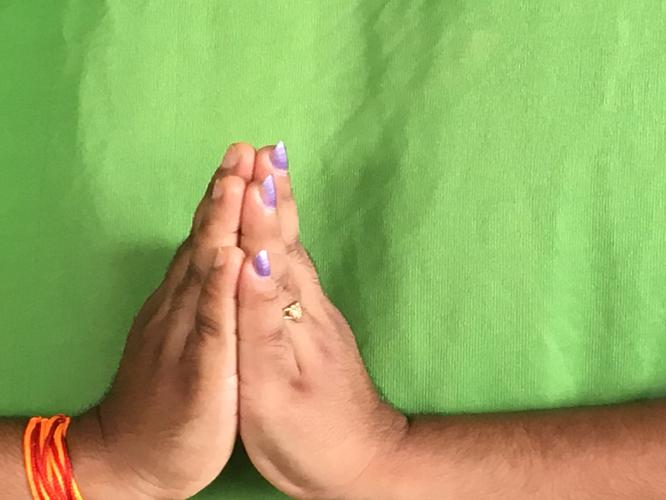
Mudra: Anjali
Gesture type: double_hand